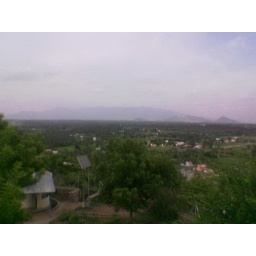
This view shows a part of the building below the tank and a solar lamp with its photo-voltaic panel in the foreground.